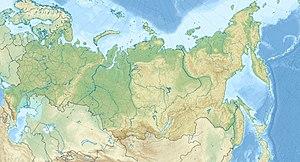
L'île Victoria est une île russe de l'Océan Arctique.
L'île Semionovski, en russe : остров Семёновский, ostrov Semionovski, est un banc de sable de la mer de Laptev, qui constitue les restes d'une ancienne île des îles de Nouvelle-Sibérie, en Russie.
Chöön-Khyemchik kozhuunu ou Dzoun-Khemchiksky ; russe : Дзун-Хемчикский кожуун, Dzun-Khyemchikskiy, également mongol : Зүүнхэмчиг хошуу ; chinois : 左赫木其格旗 est une des 16 Kozhuun de la République de Touva, au sein de la Fédération de Russie.
La Russie, en forme longue la fédération de Russie, est un état fédéral transcontinental. Elle est l'héritière de l'Empire russe et l'état continuateur de l'Union des républiques socialistes soviétiques.
Atchinsk est une ville du kraï de Krasnoïarsk, en Russie, dans le sud de la Sibérie. Sa population s'élevait 106 029 habitants en 2015.
L'île Jeleznakov est une île russe du groupe des îles Vostotchnye faisant elles-mêmes parties de l'archipel Nordenskiöld. Elle se trouve dans la mer de Kara.
Le cap Povorotny est un promontoire de la côte méridionale du kraï du Primorie, en Russie.